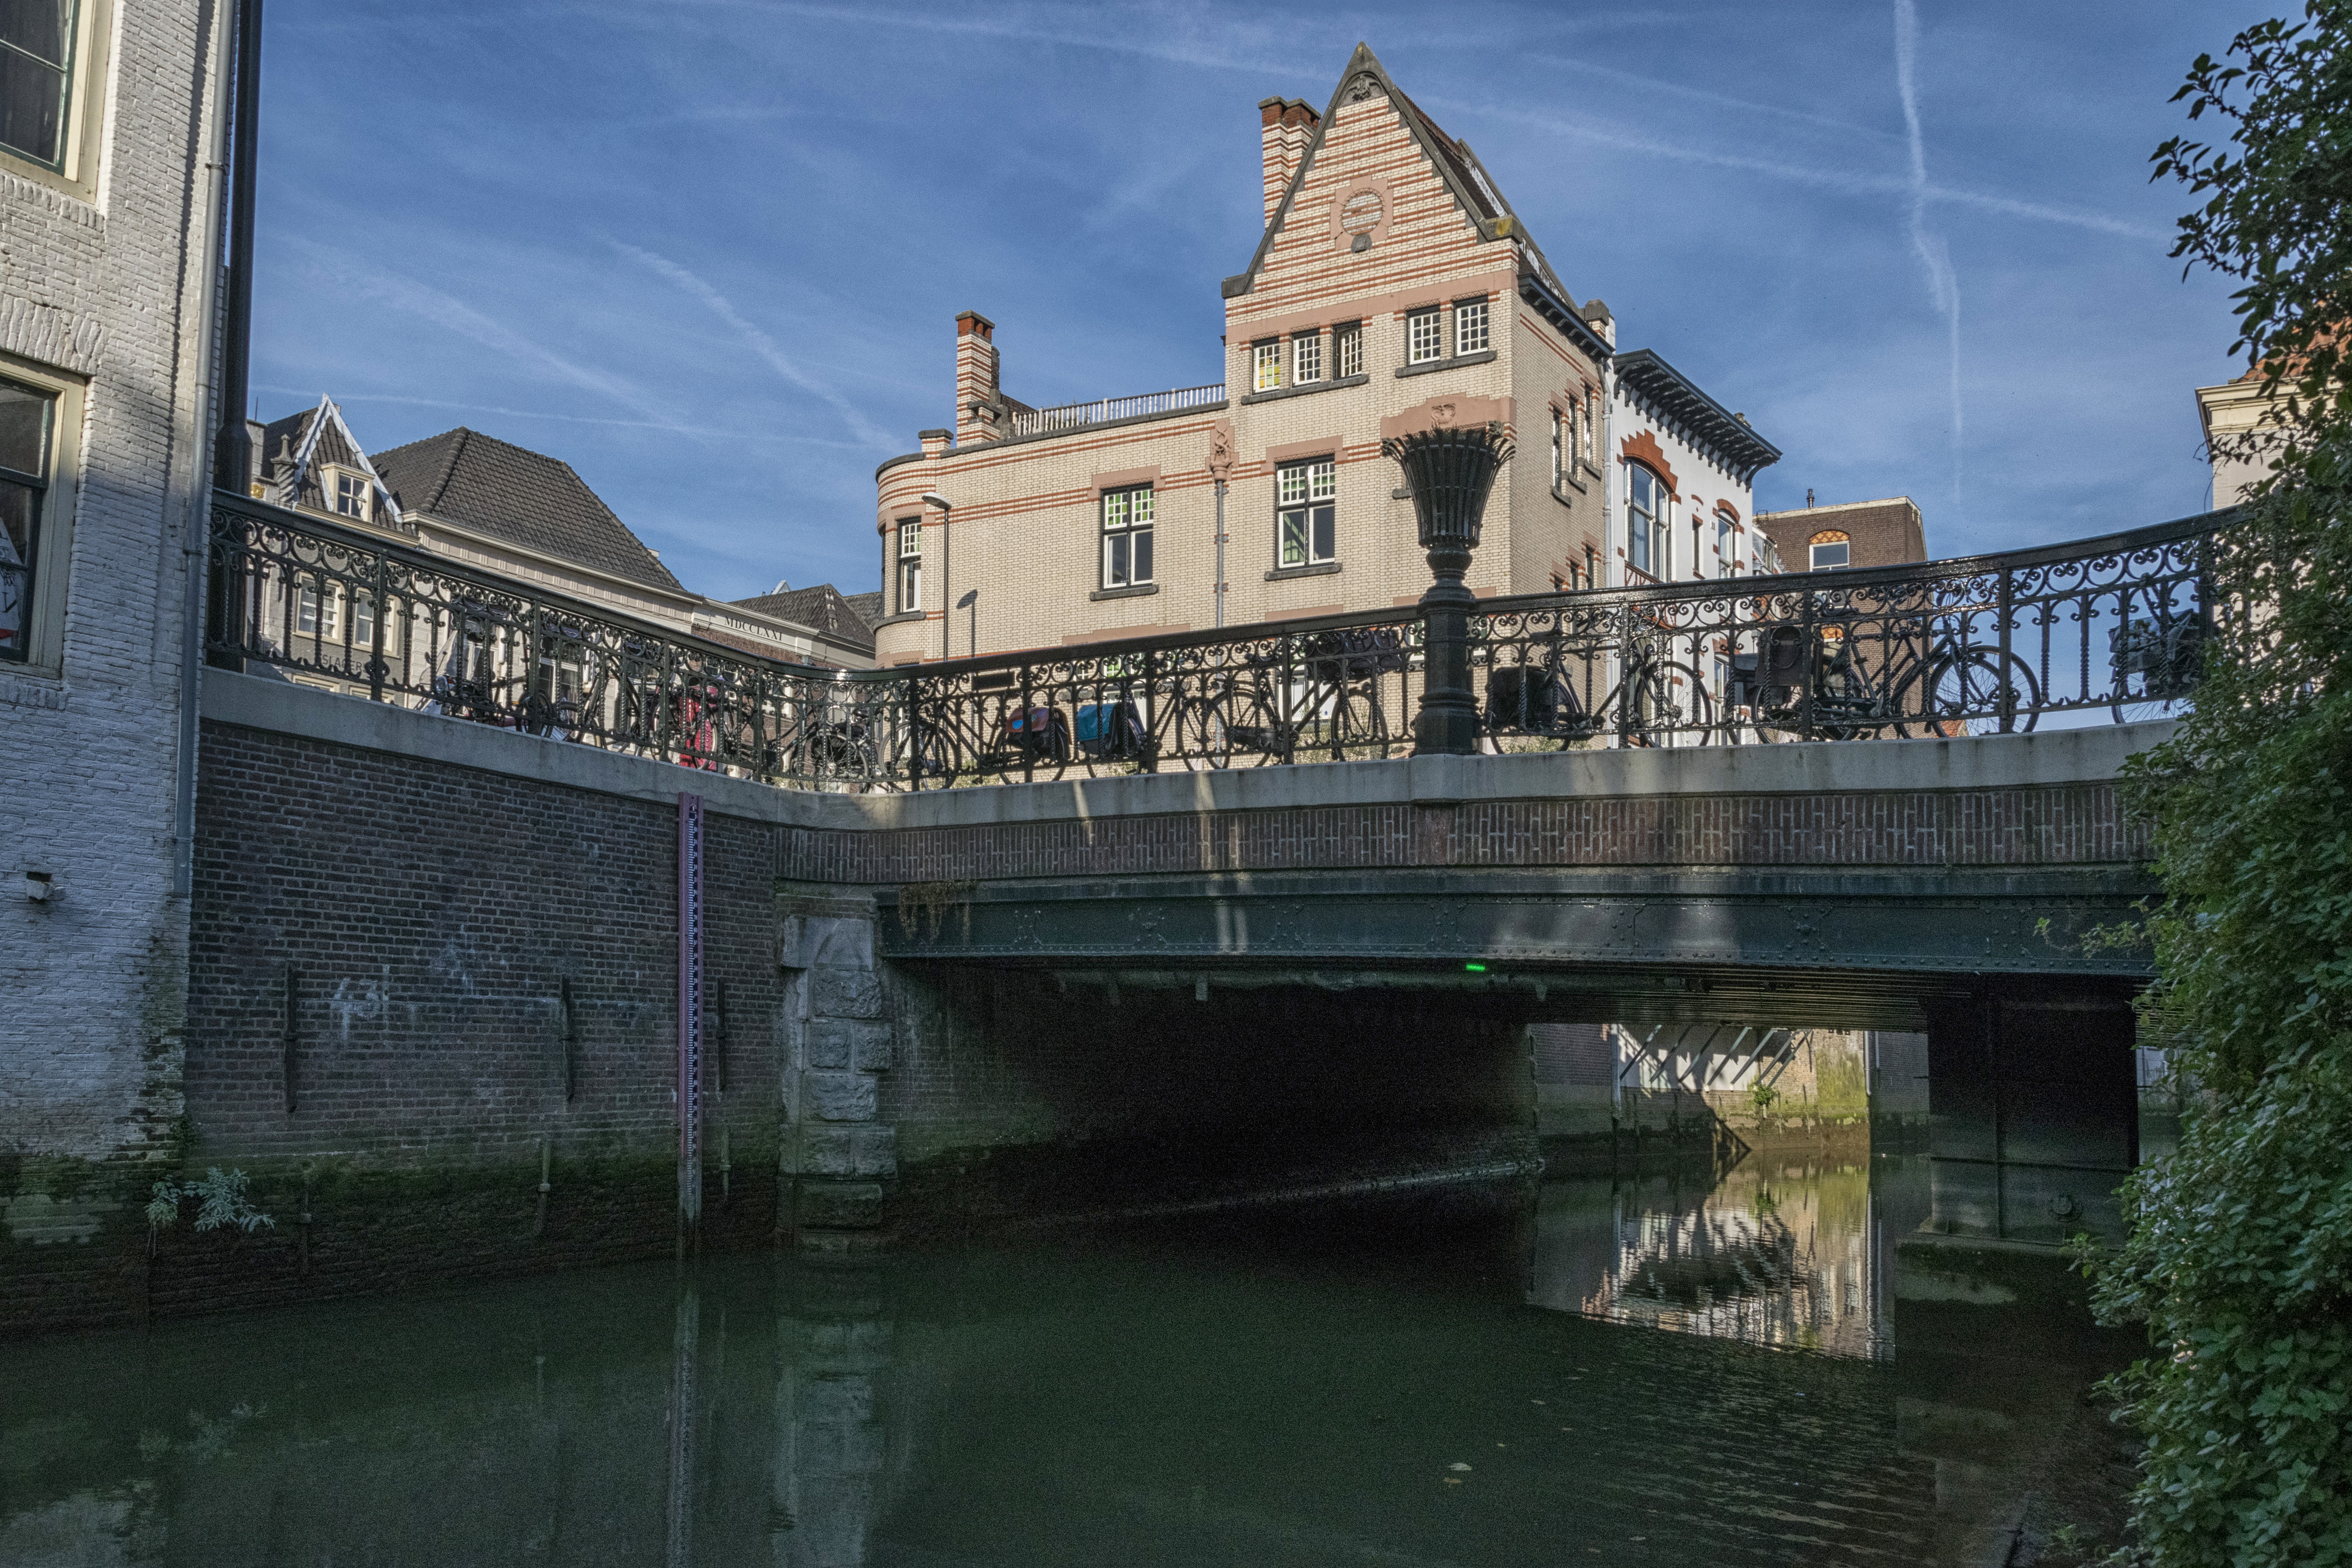
water, outdoor, architecture, sky, bridge, town, building, chateau, palace, city, river, canal, cityscape, reflection, landmark, nikon, tourism, waterway, nederland, netherlands, outdoorphotography, estate, paulvandevelde, pdvandevelde, padagudaloma, dordrecht, stadsfotografie, nederlandinfotos, stadswandeling, pvdvfotografie, pdvandeveldedordrecht, diep, rondjedordt, dedordtevaer, voorstraathaven, dutchphotography, visbrug, urban area